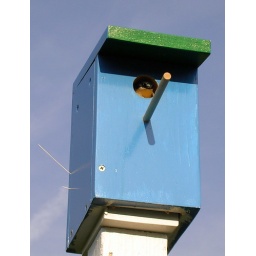
We put this bird house up the other week and by nighttime, a bird had made a home.